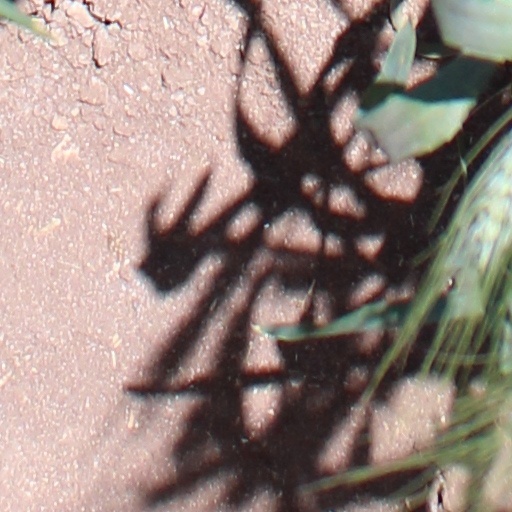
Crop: wheat